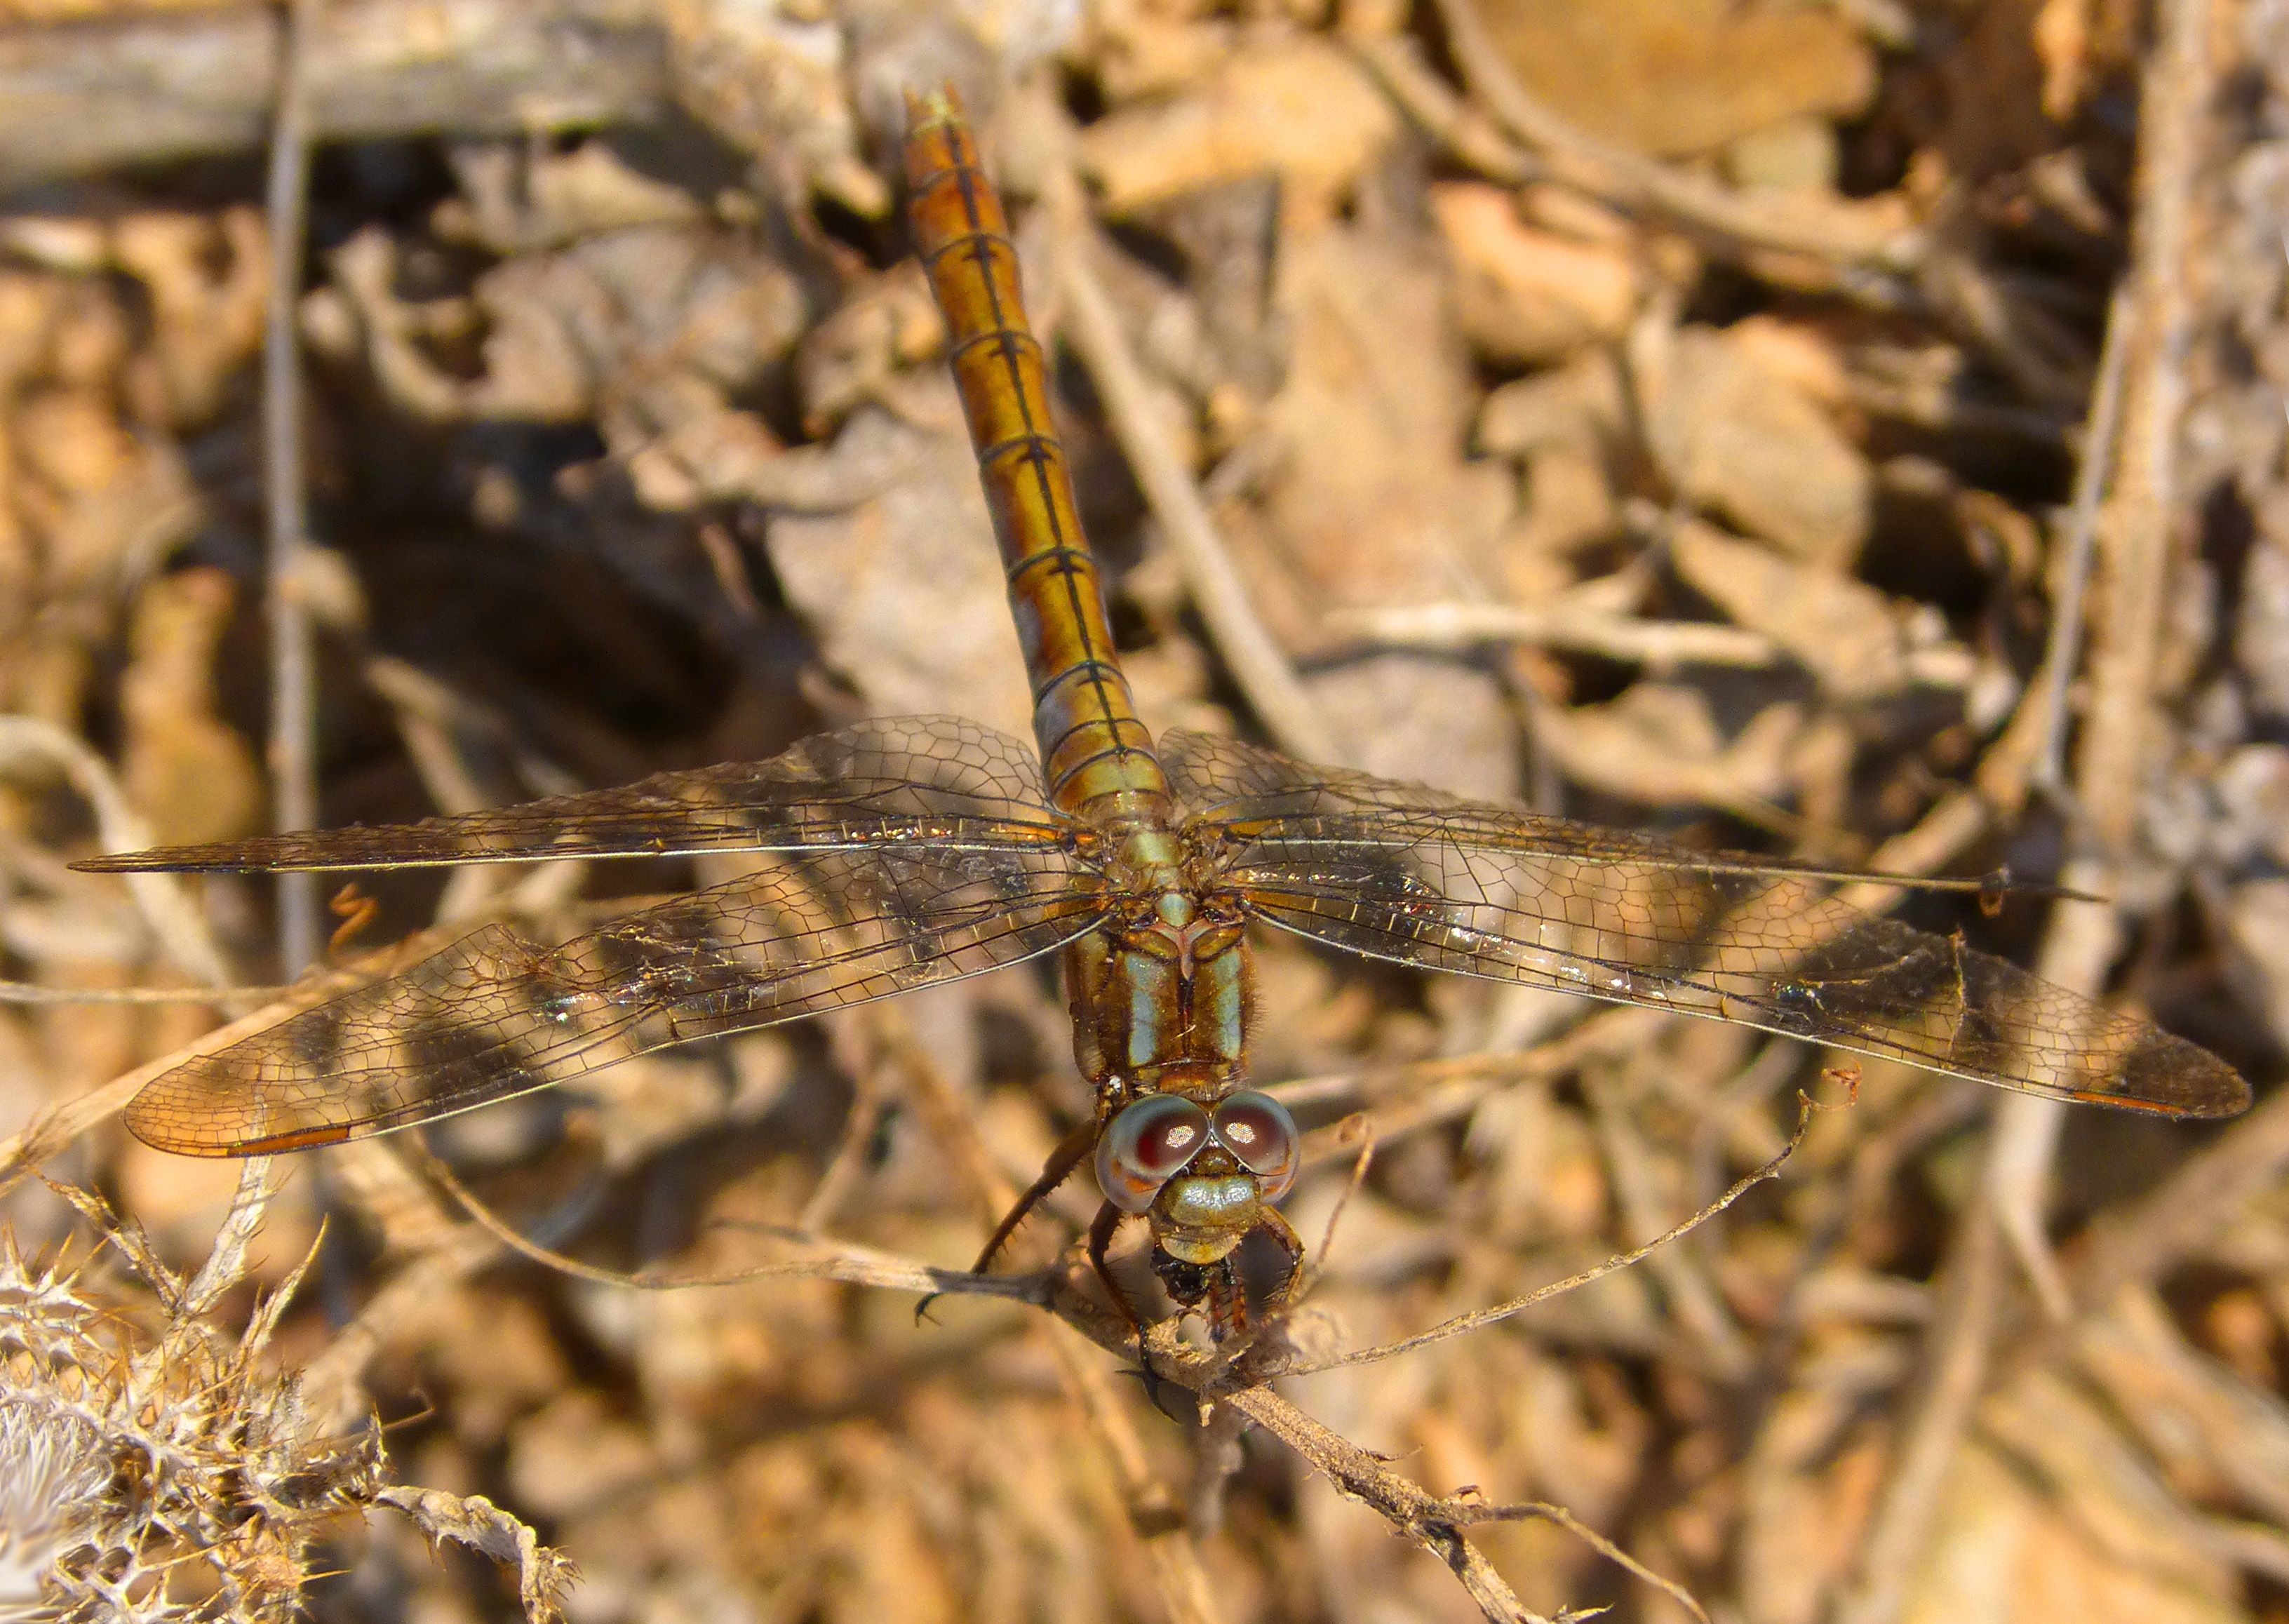
branch, wildlife, insect, macro, fauna, invertebrate, close up, wings, dragonfly, beauty, dragonflies and damseflies